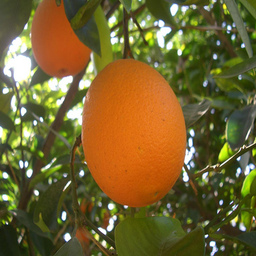
Label: Orange